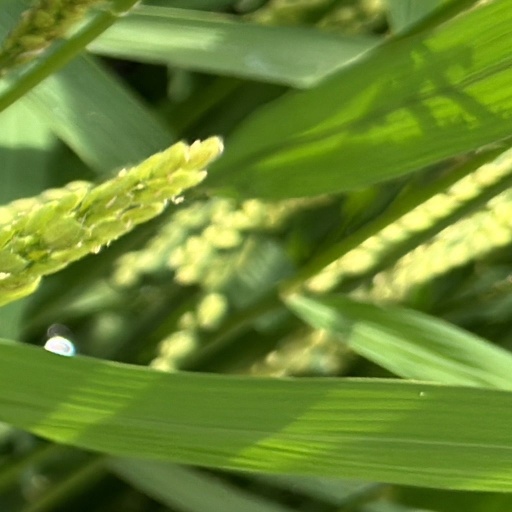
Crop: rice